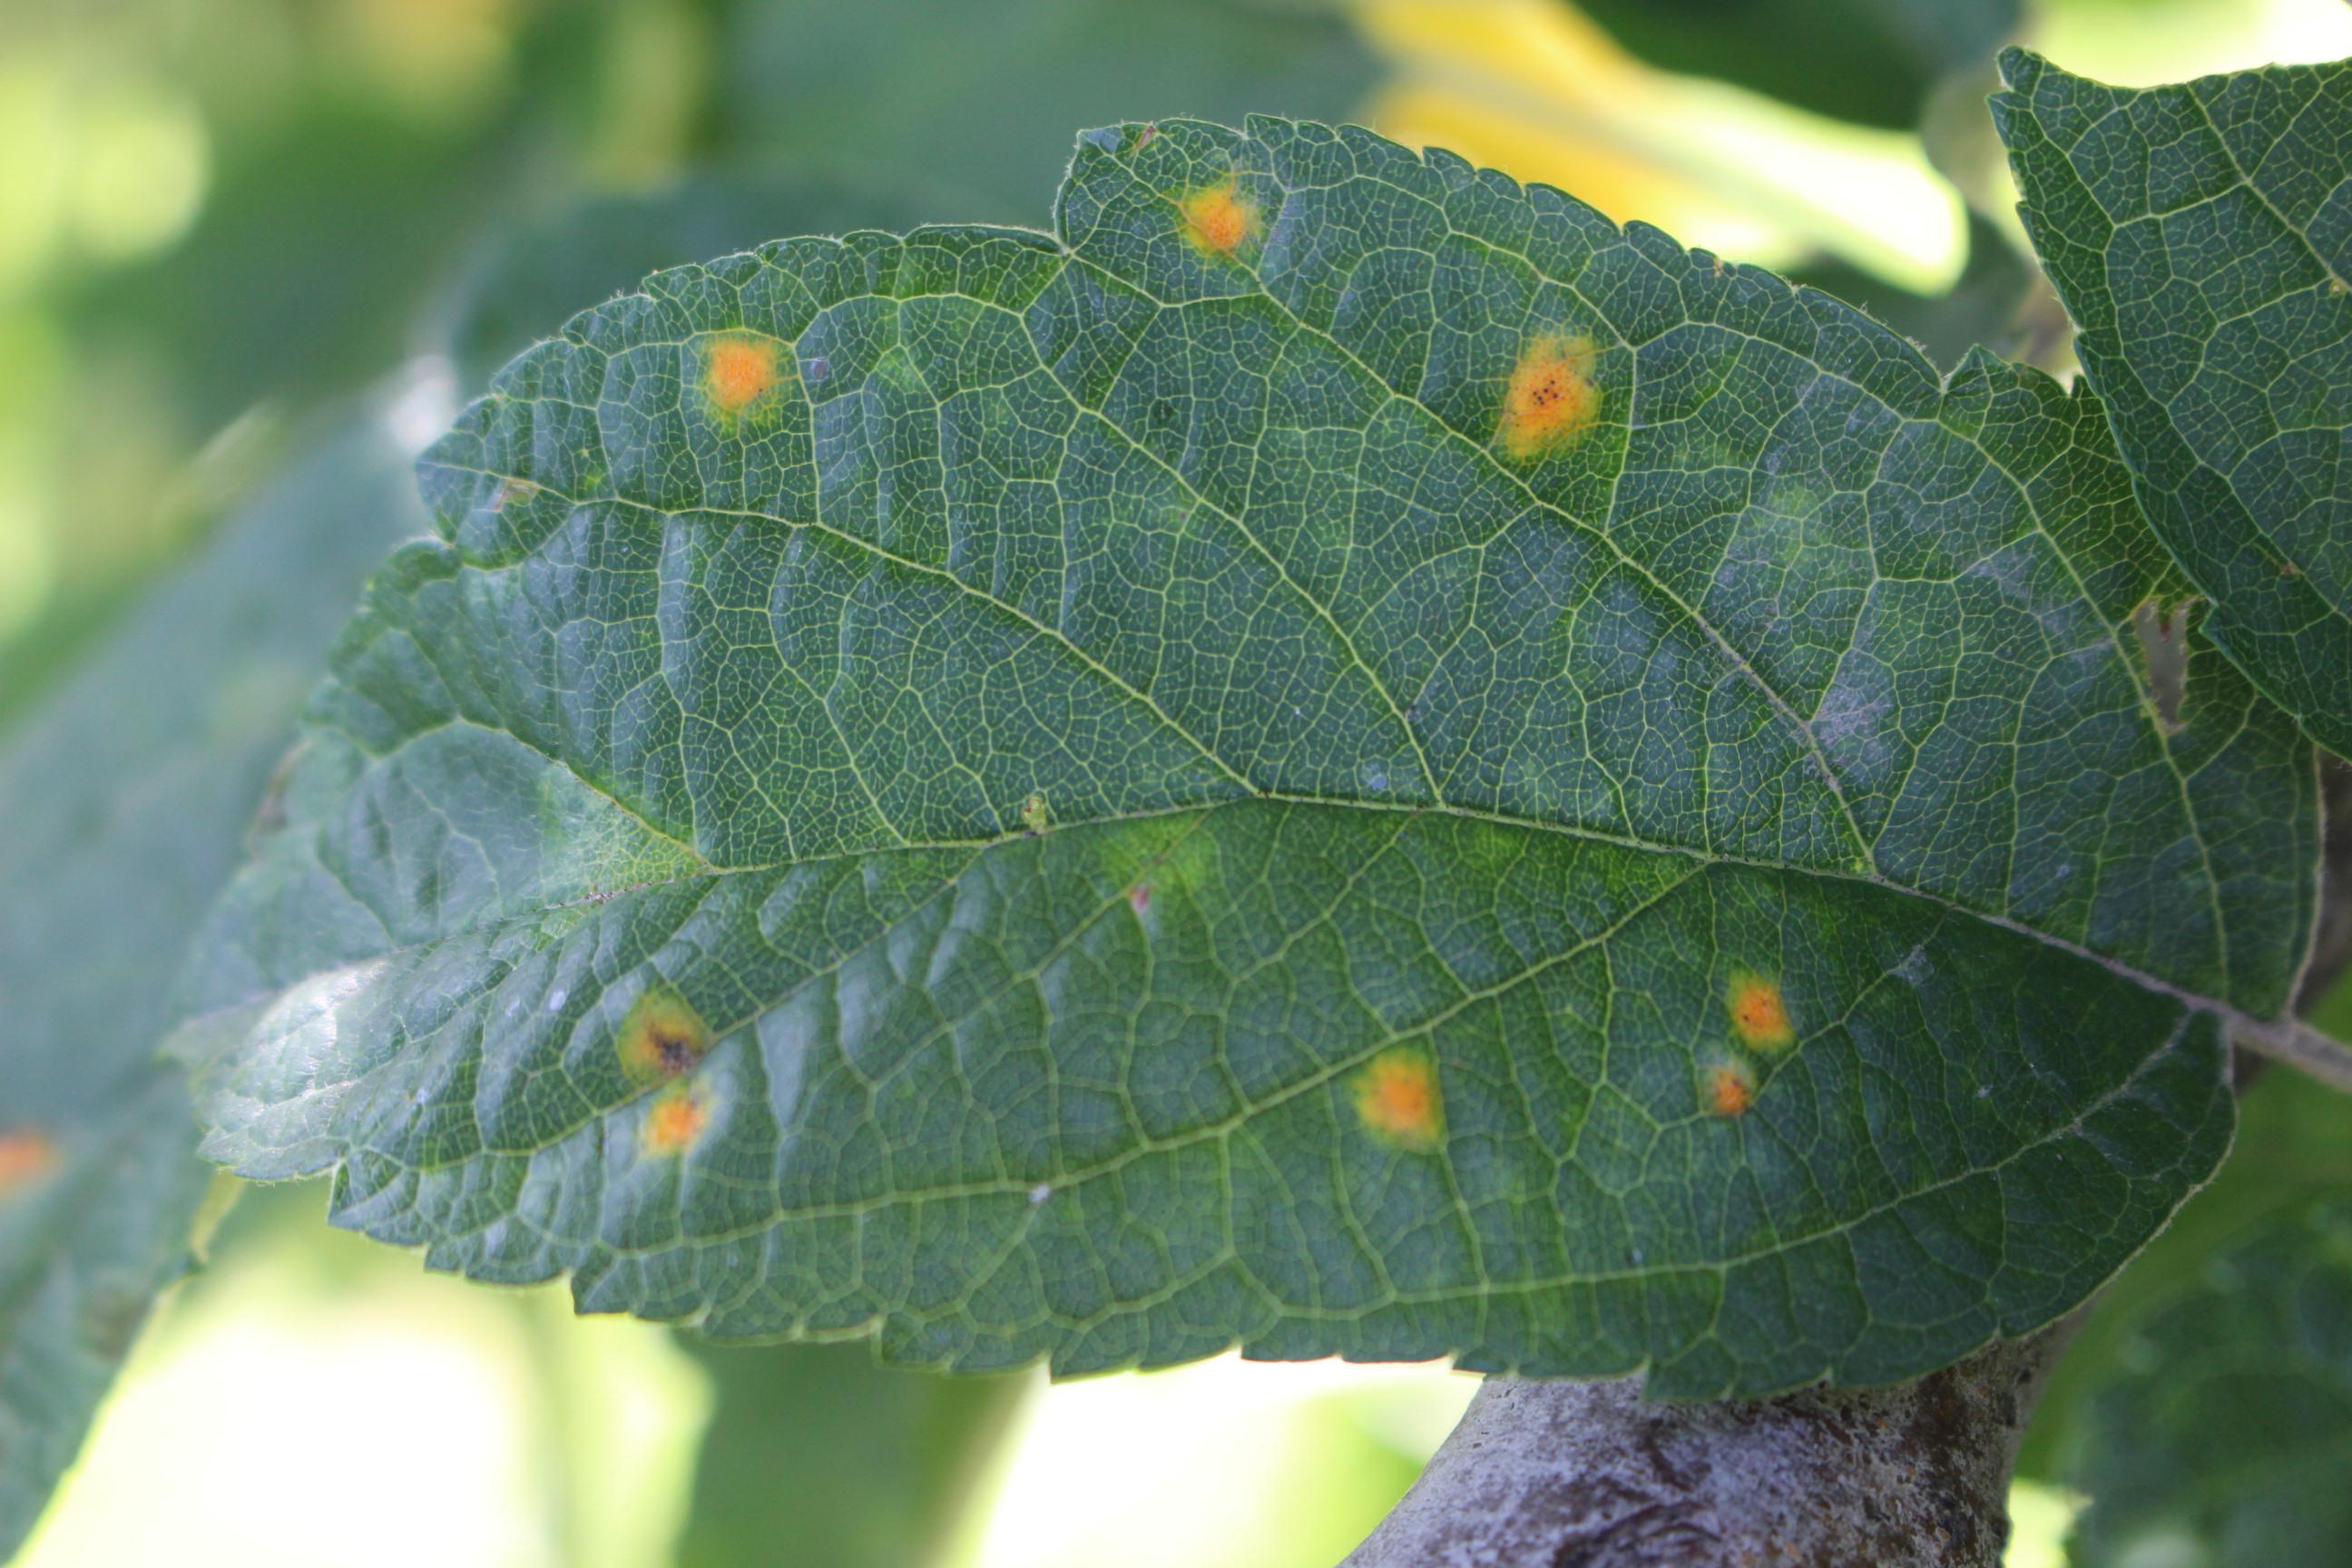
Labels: rust